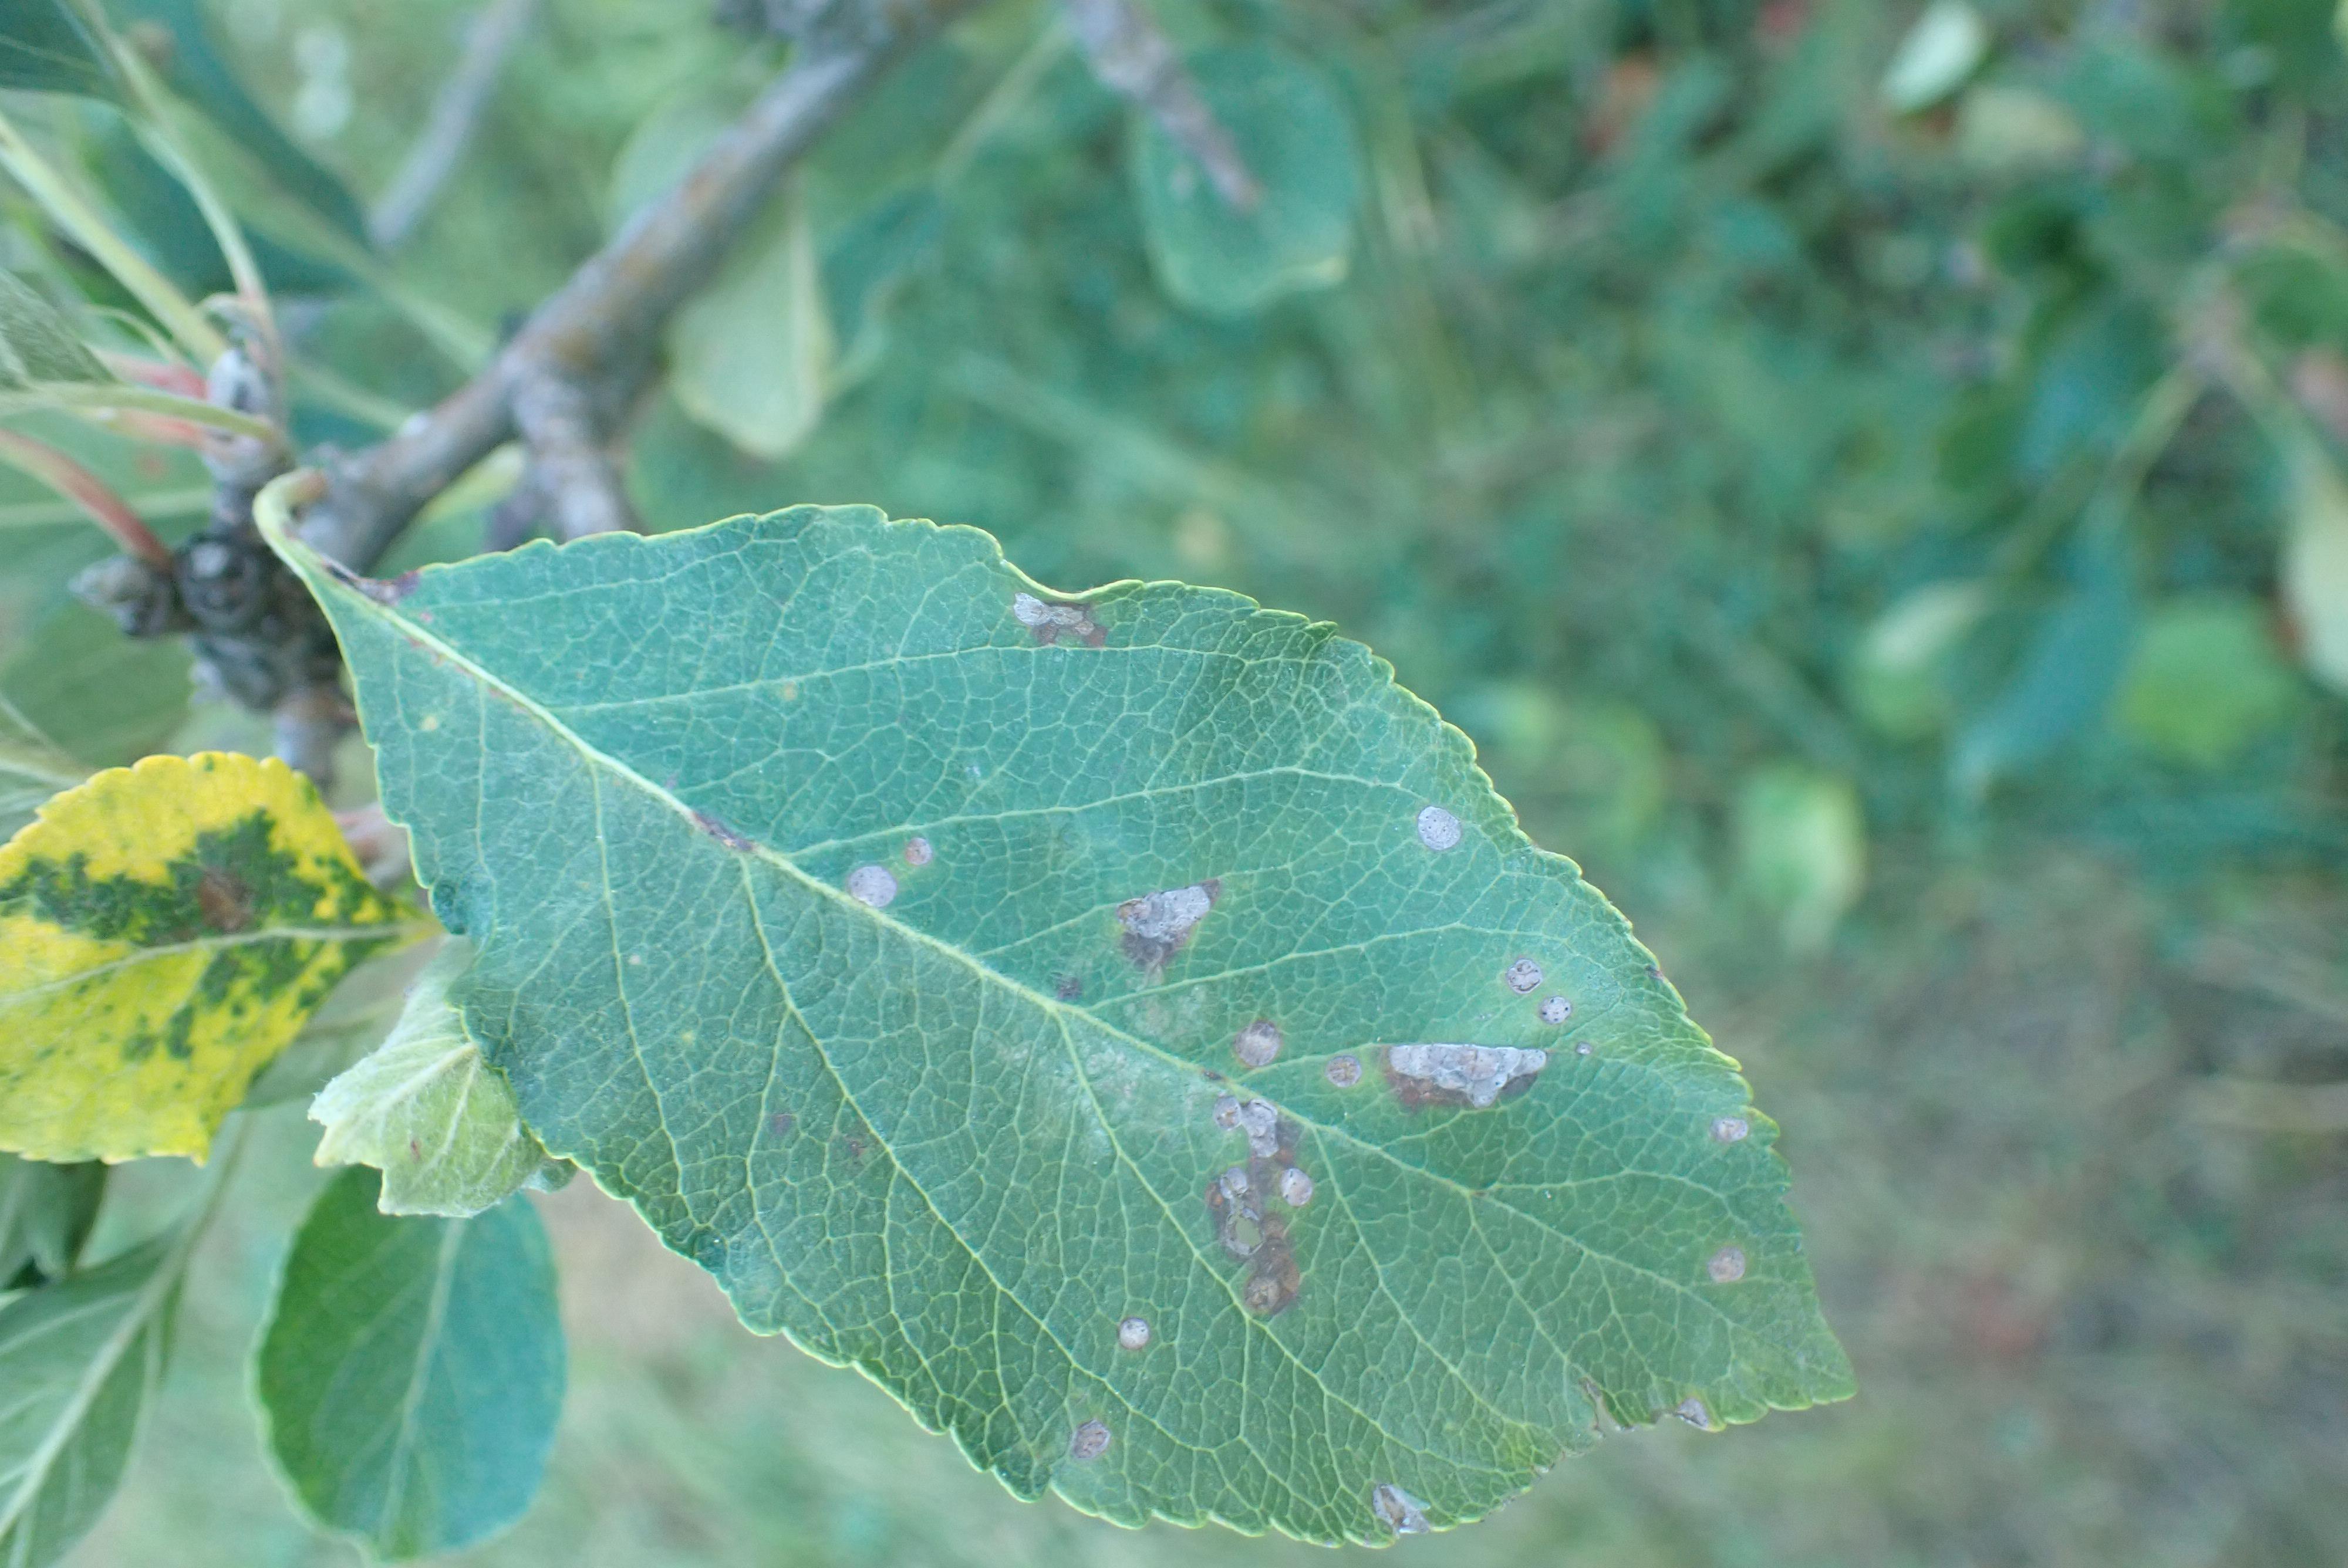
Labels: complex